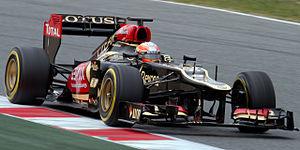
Romain Grosjean, né le 17 avril 1986 à Genève, est un pilote automobile français. Avec plus d'une centaine de Grands Prix de Formule 1 depuis 2009, il compte dix podiums, acquis entre 2012 et 2015 pour Lotus F1 Team.